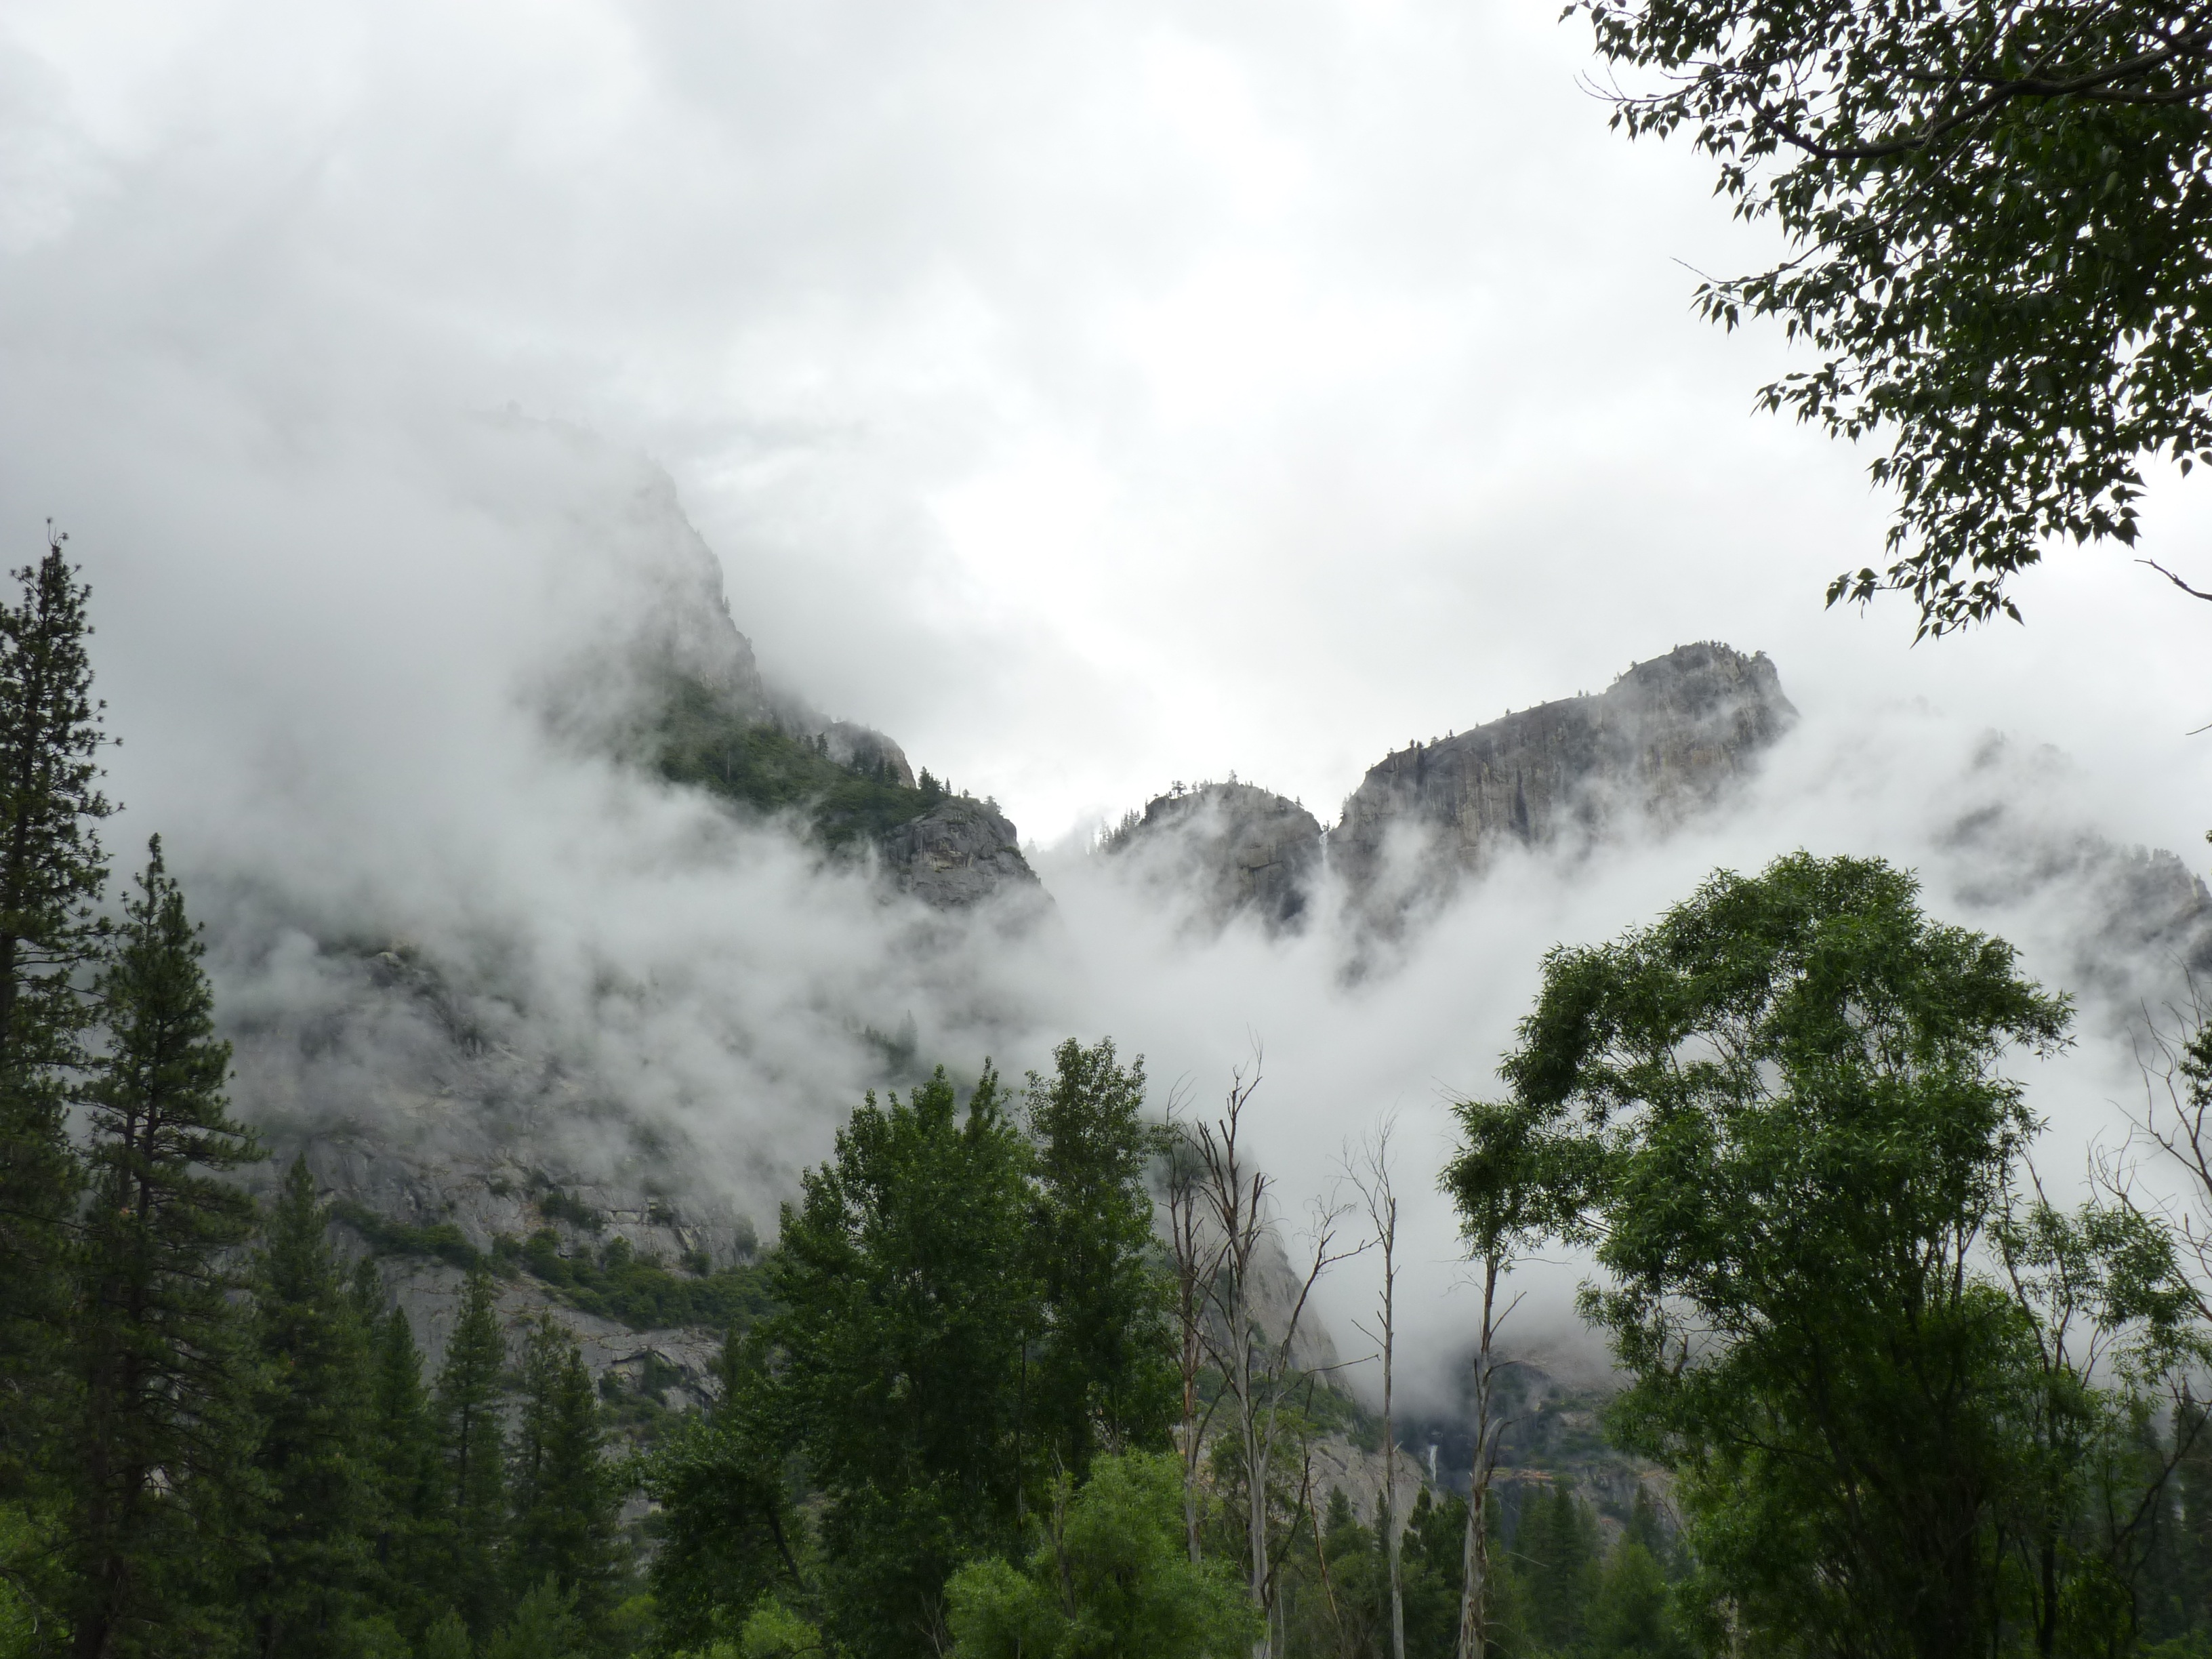
landscape, tree, nature, forest, wilderness, mountain, cloud, fog, mist, morning, hill, mountain range, yosemite, park, weather, national park, trees, national, clouds, rainforest, habitat, heavy, atmospheric phenomenon, woody plant, mountainous landforms